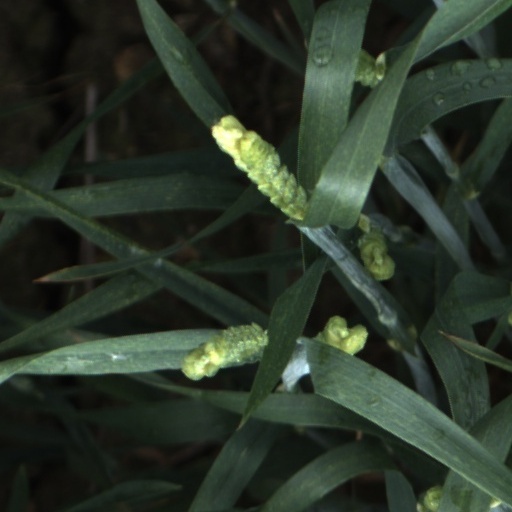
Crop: wheat